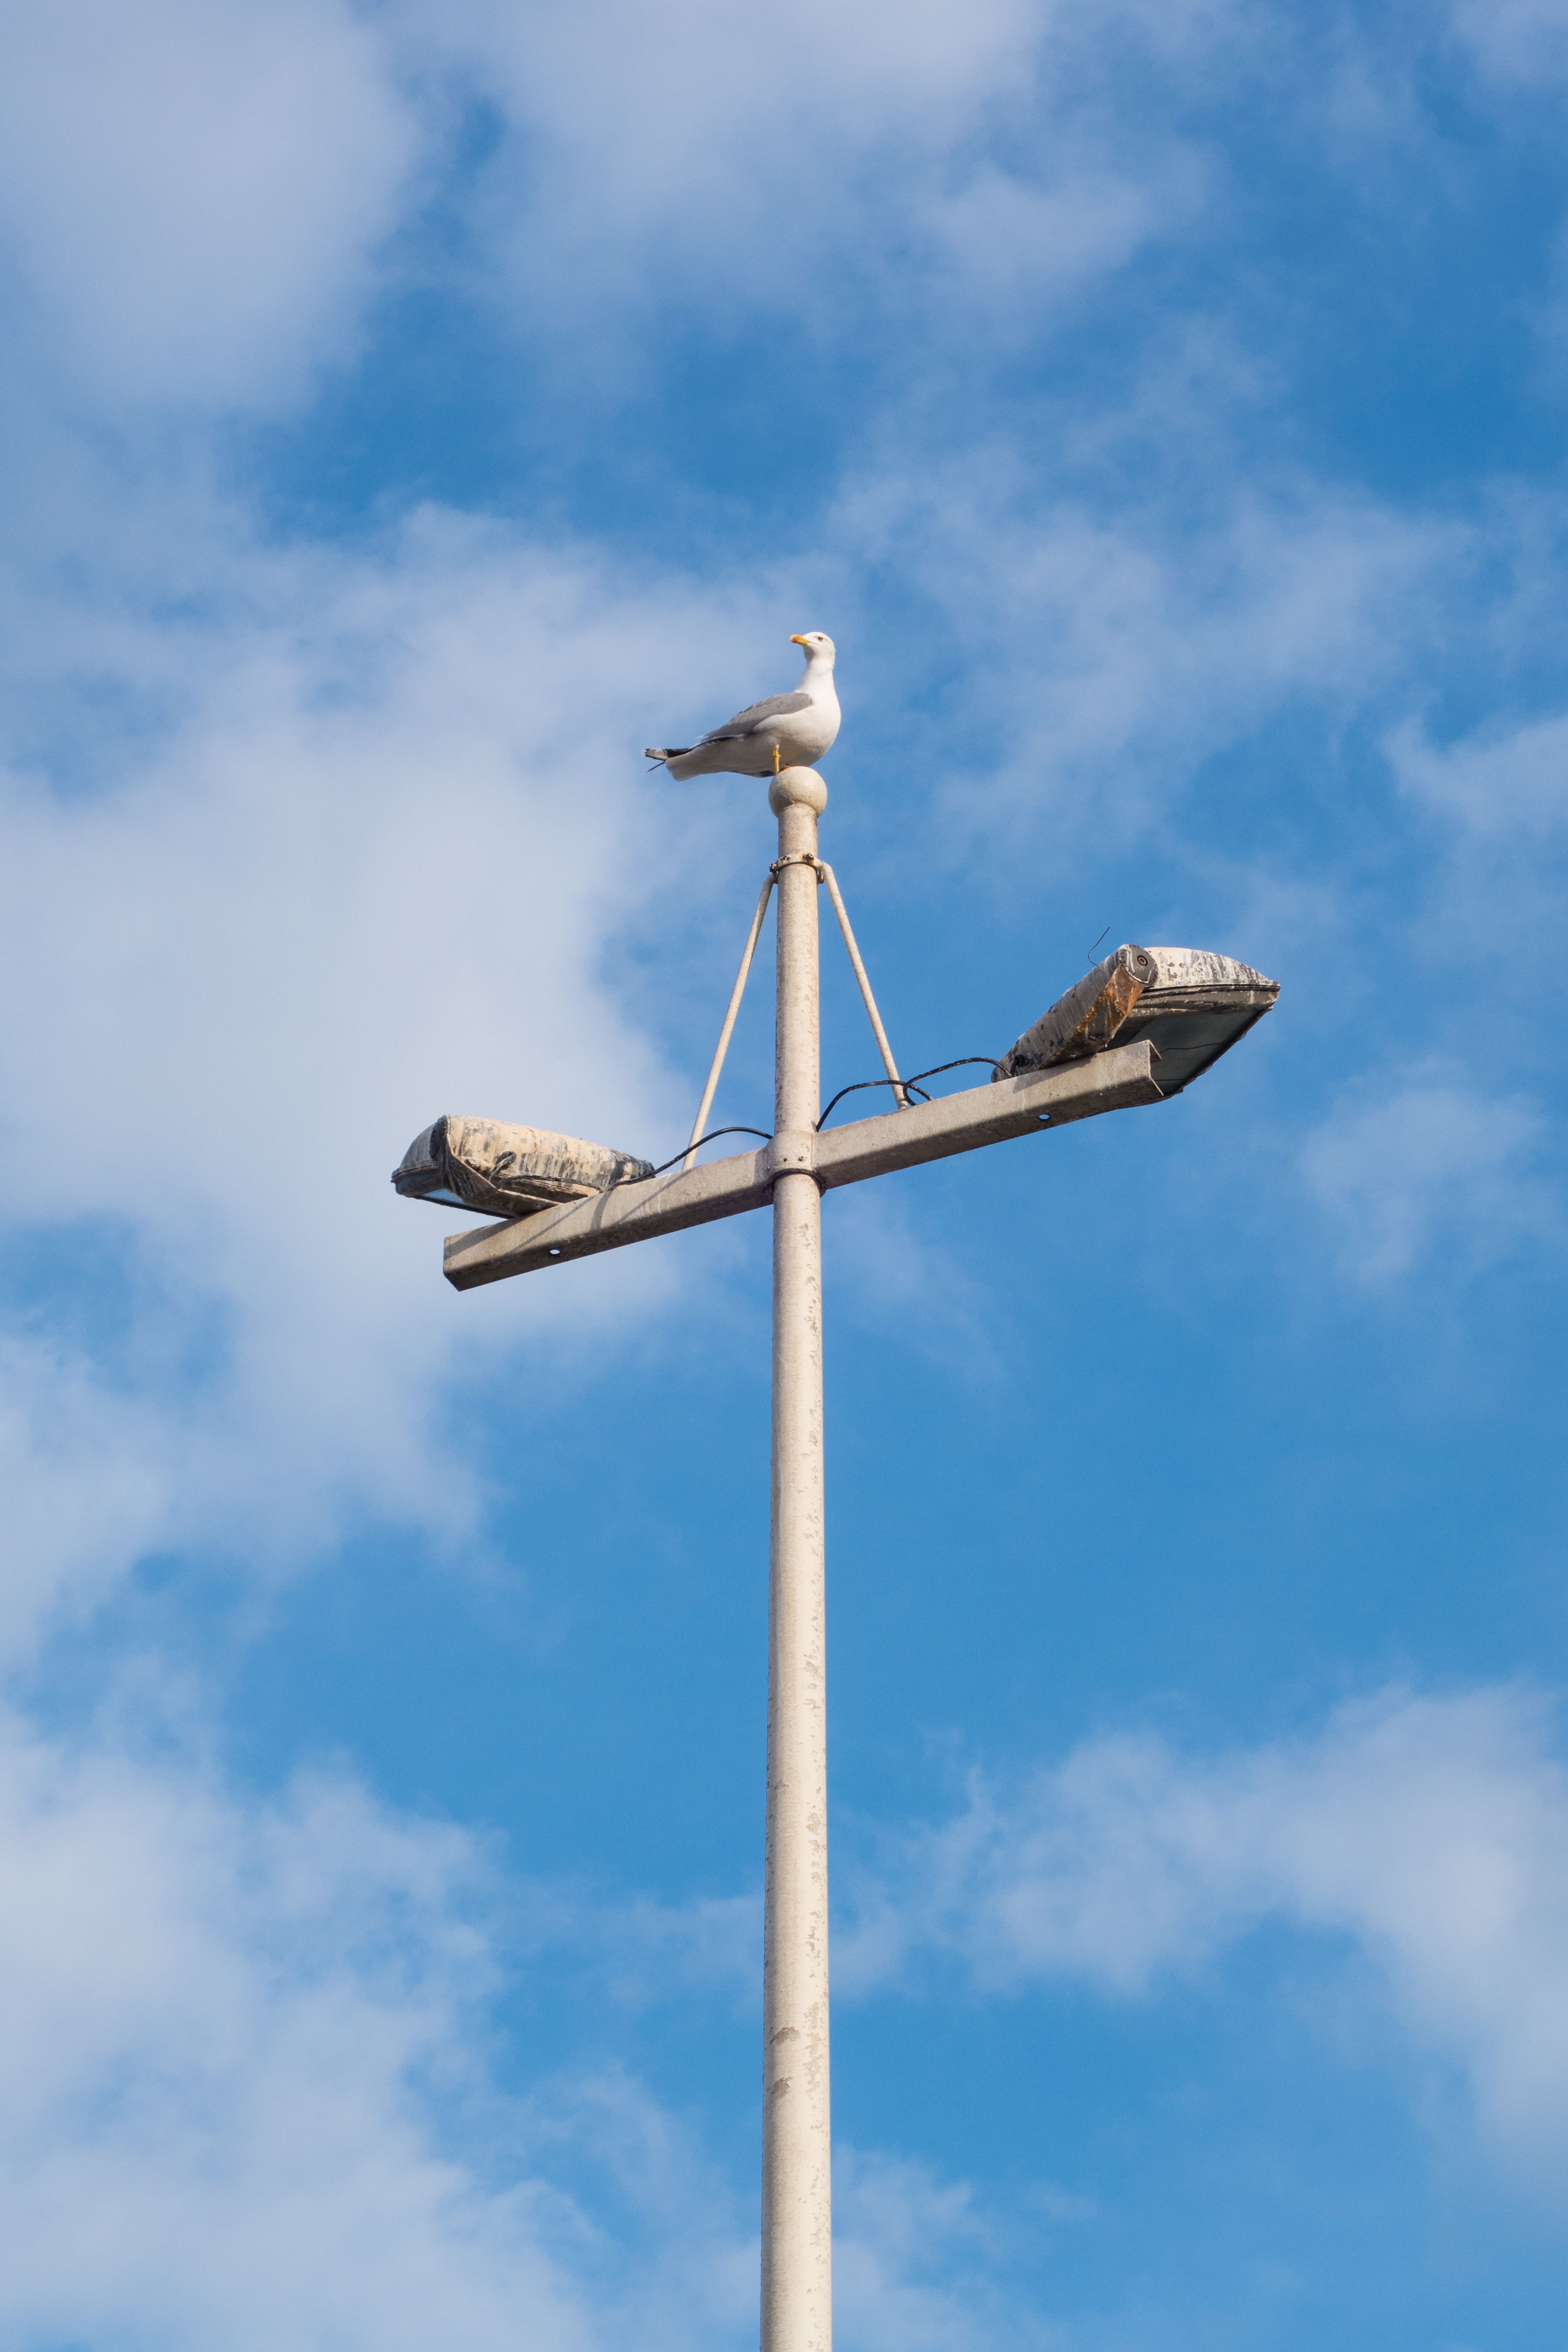
wing, cloud, sky, wind, symbol, mast, flight, machine, blue, wind turbine, cross, atmosphere of earth